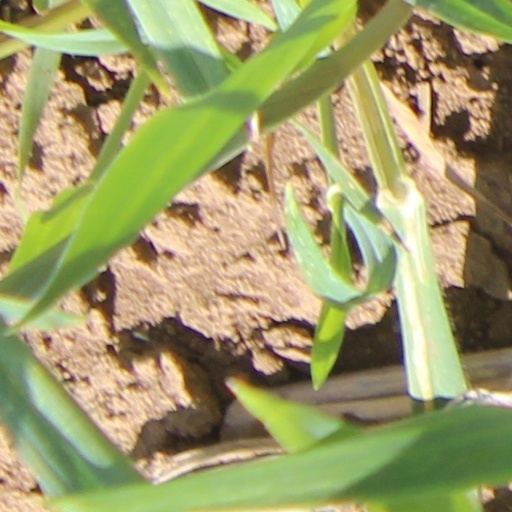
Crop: wheat